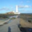
Label: road